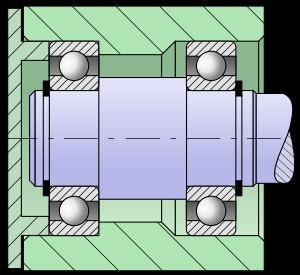
En mécanique, un roulement est un dispositif destiné à guider un assemblage en rotation, c'est-à-dire à permettre à une pièce de tourner par rapport à une autre selon un axe de rotation défini. Le roulement est donc un palier. Par rapport aux paliers lisses, le roulement permet d'avoir une très faible résistance au pivotement tout en supportant des efforts importants. Nous pouvons en trouver dans les machines à café, les skateboards, les trottinettes, les voitures...